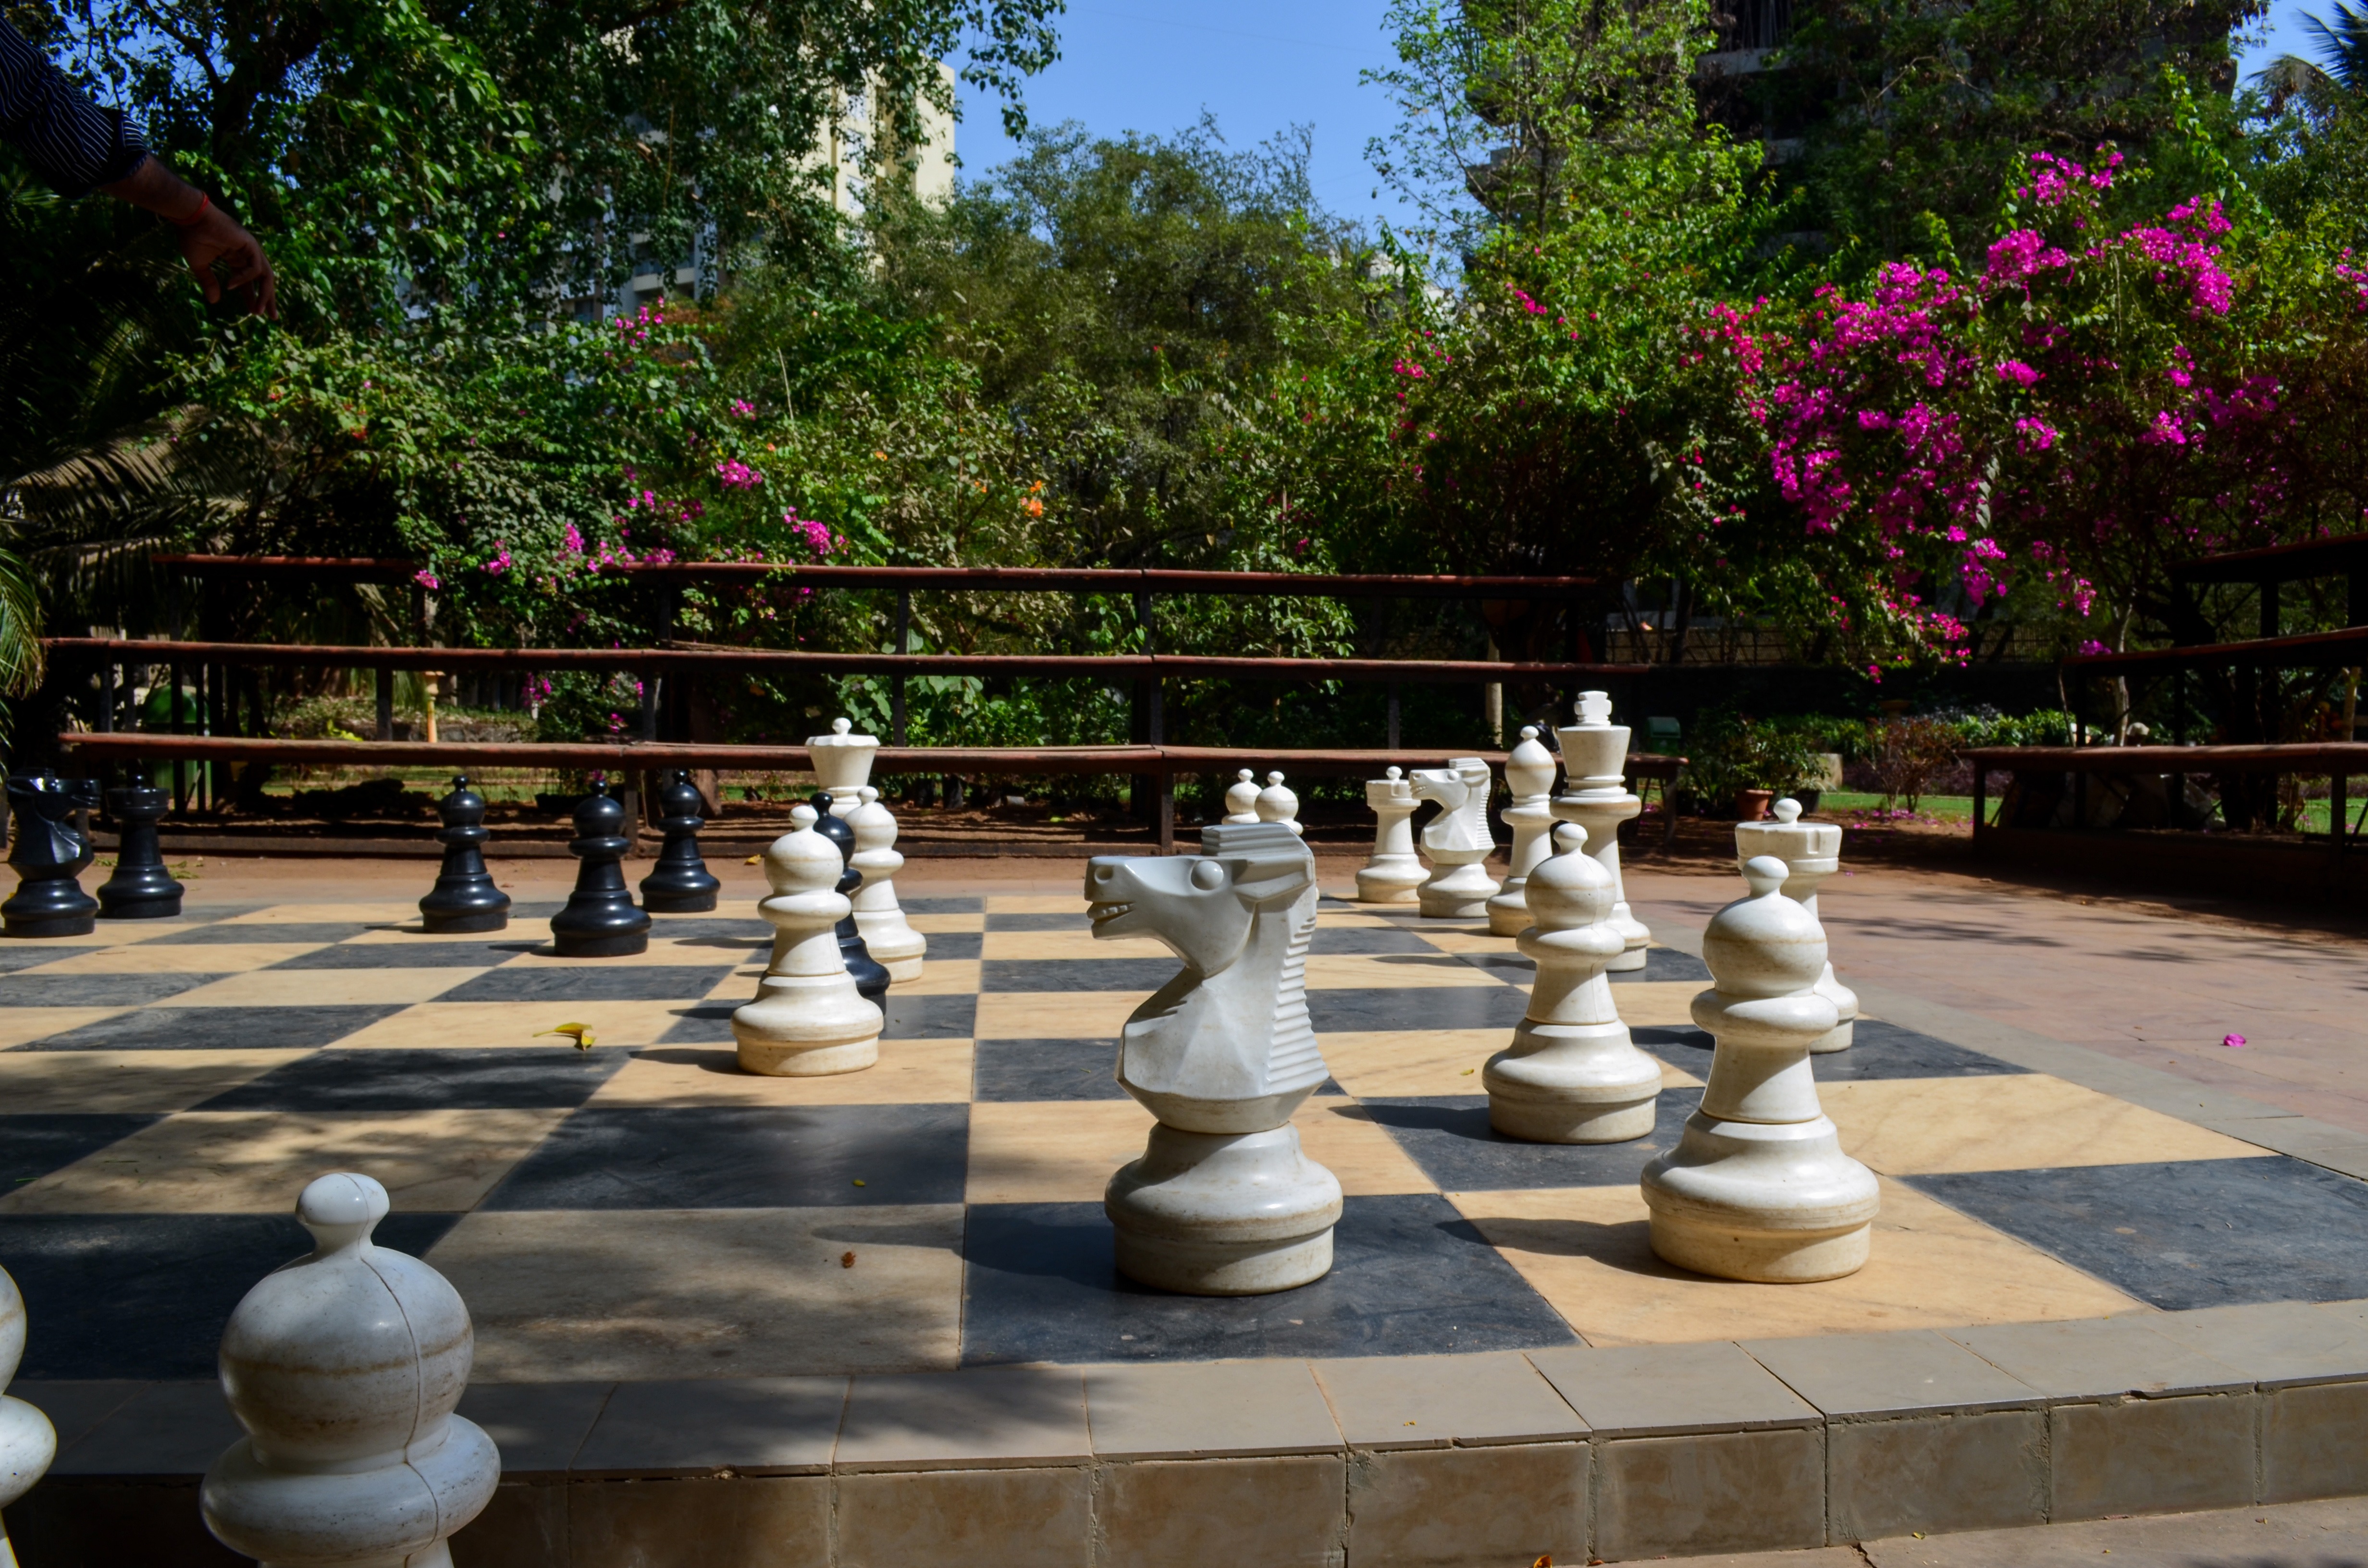
game, play, recreation, board game, outdoors, sports, chess, strategy, games, intelligence, chess board, indoor games and sports, tabletop game